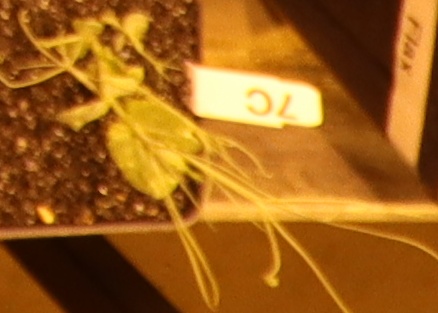
Label: Field Pea